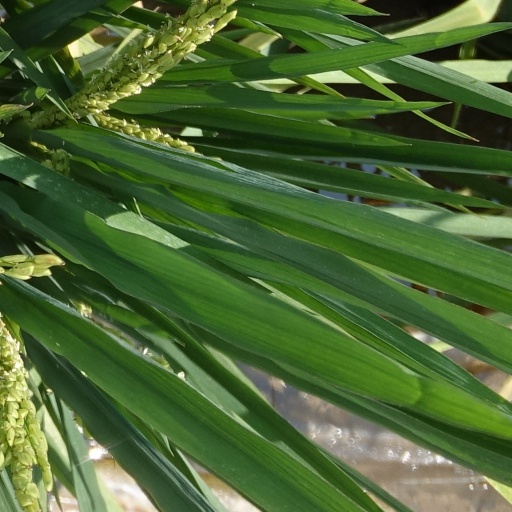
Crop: rice